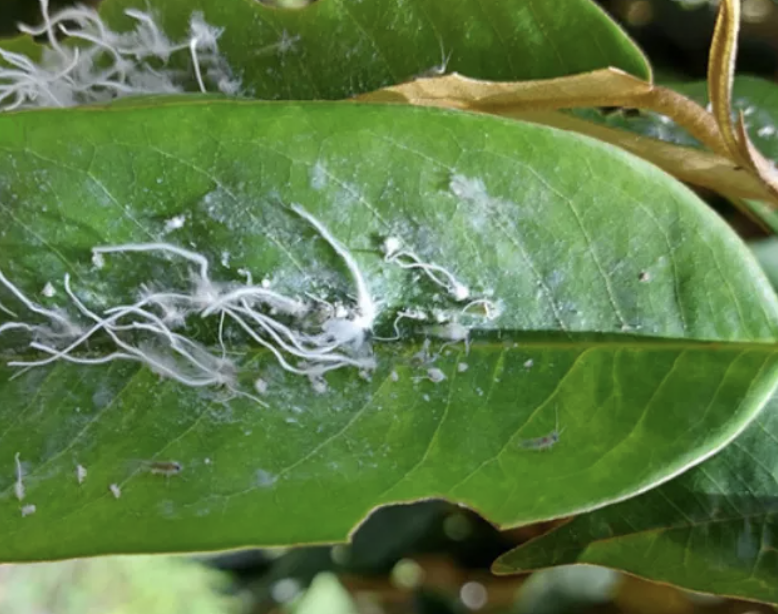
Label: mealybug_infestation